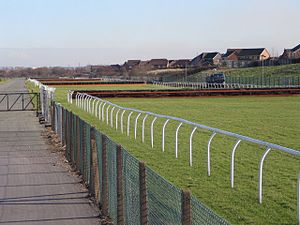
Aintree
Aintree Racecourse.
Aintree er en by i distriktet Sefton nær Liverpool, Storbritannien. I byen ligger væddeløbsbanen Aintree Racecourse og racerbanen Aintree Circuit.